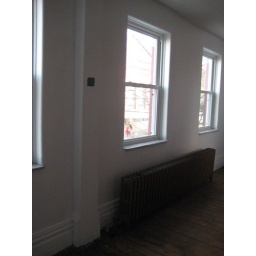
primed walls in the front bedroom